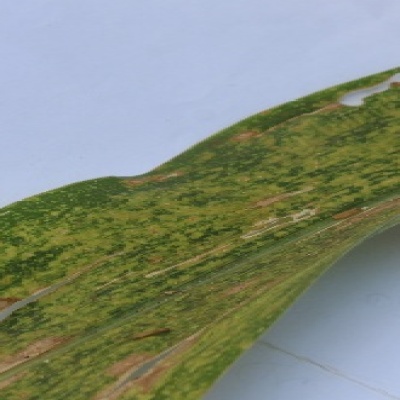
Label: Corn_(Maize)___Leaf_Spot